Brandi Love

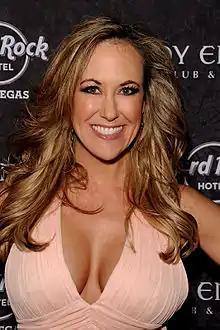
Love in 2014

Tracey Lynn Potoski (born March 29, 1973), known professionally as Brandi Love, is an American pornographic actress. She is a member of the AVN and XRCO Halls of Fame.